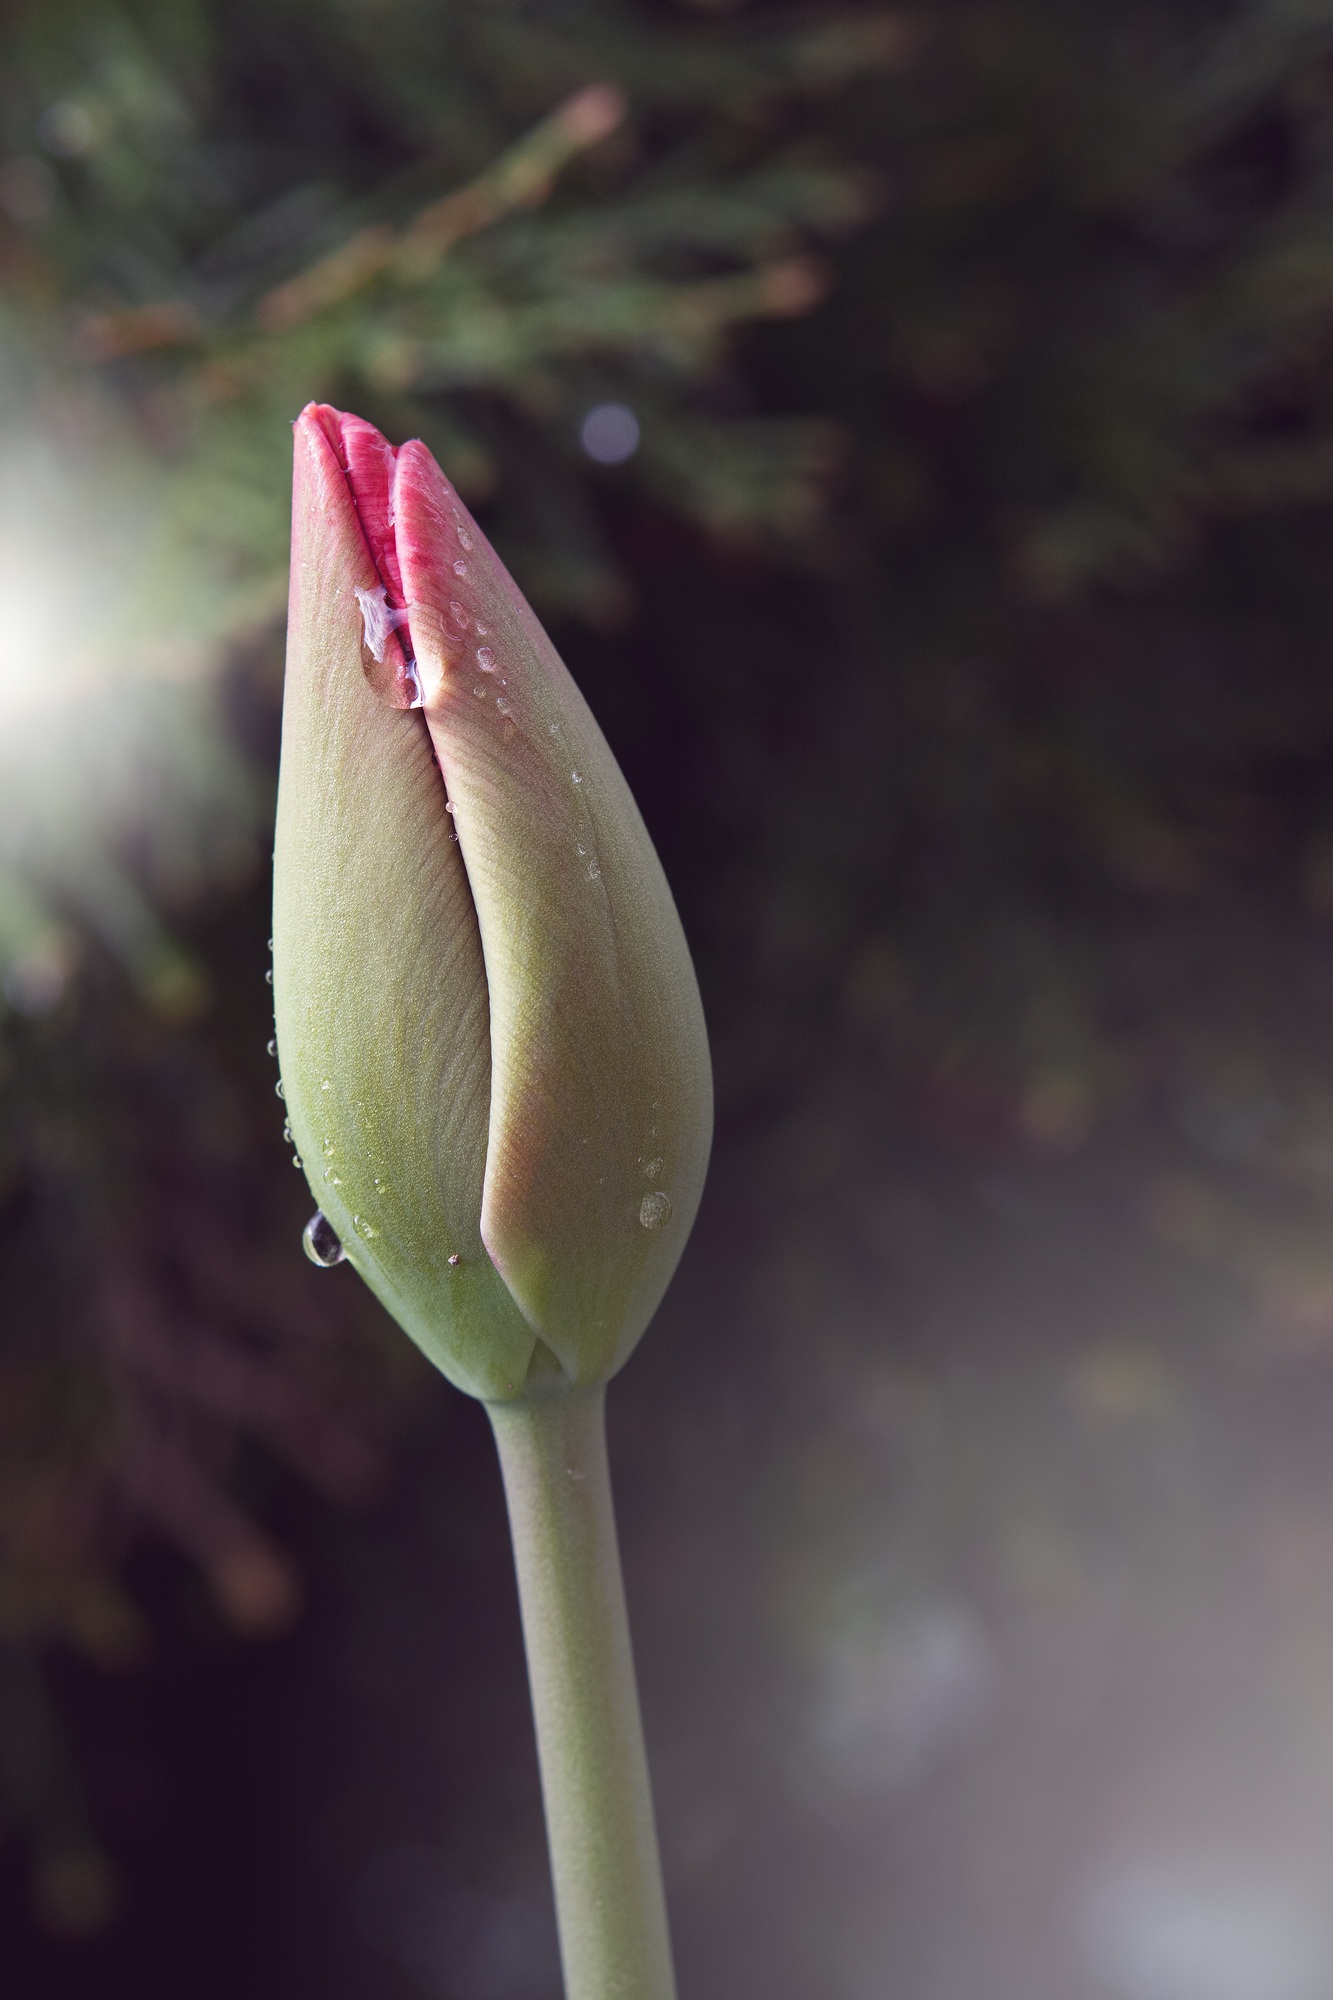
plant, photography, leaf, flower, petal, tulip, spring, botany, garden, pink, close, flora, close up, closed, bud, spring flower, arum, macro photography, flowering plant, schnittblume, closed flower, plant stem, land plant